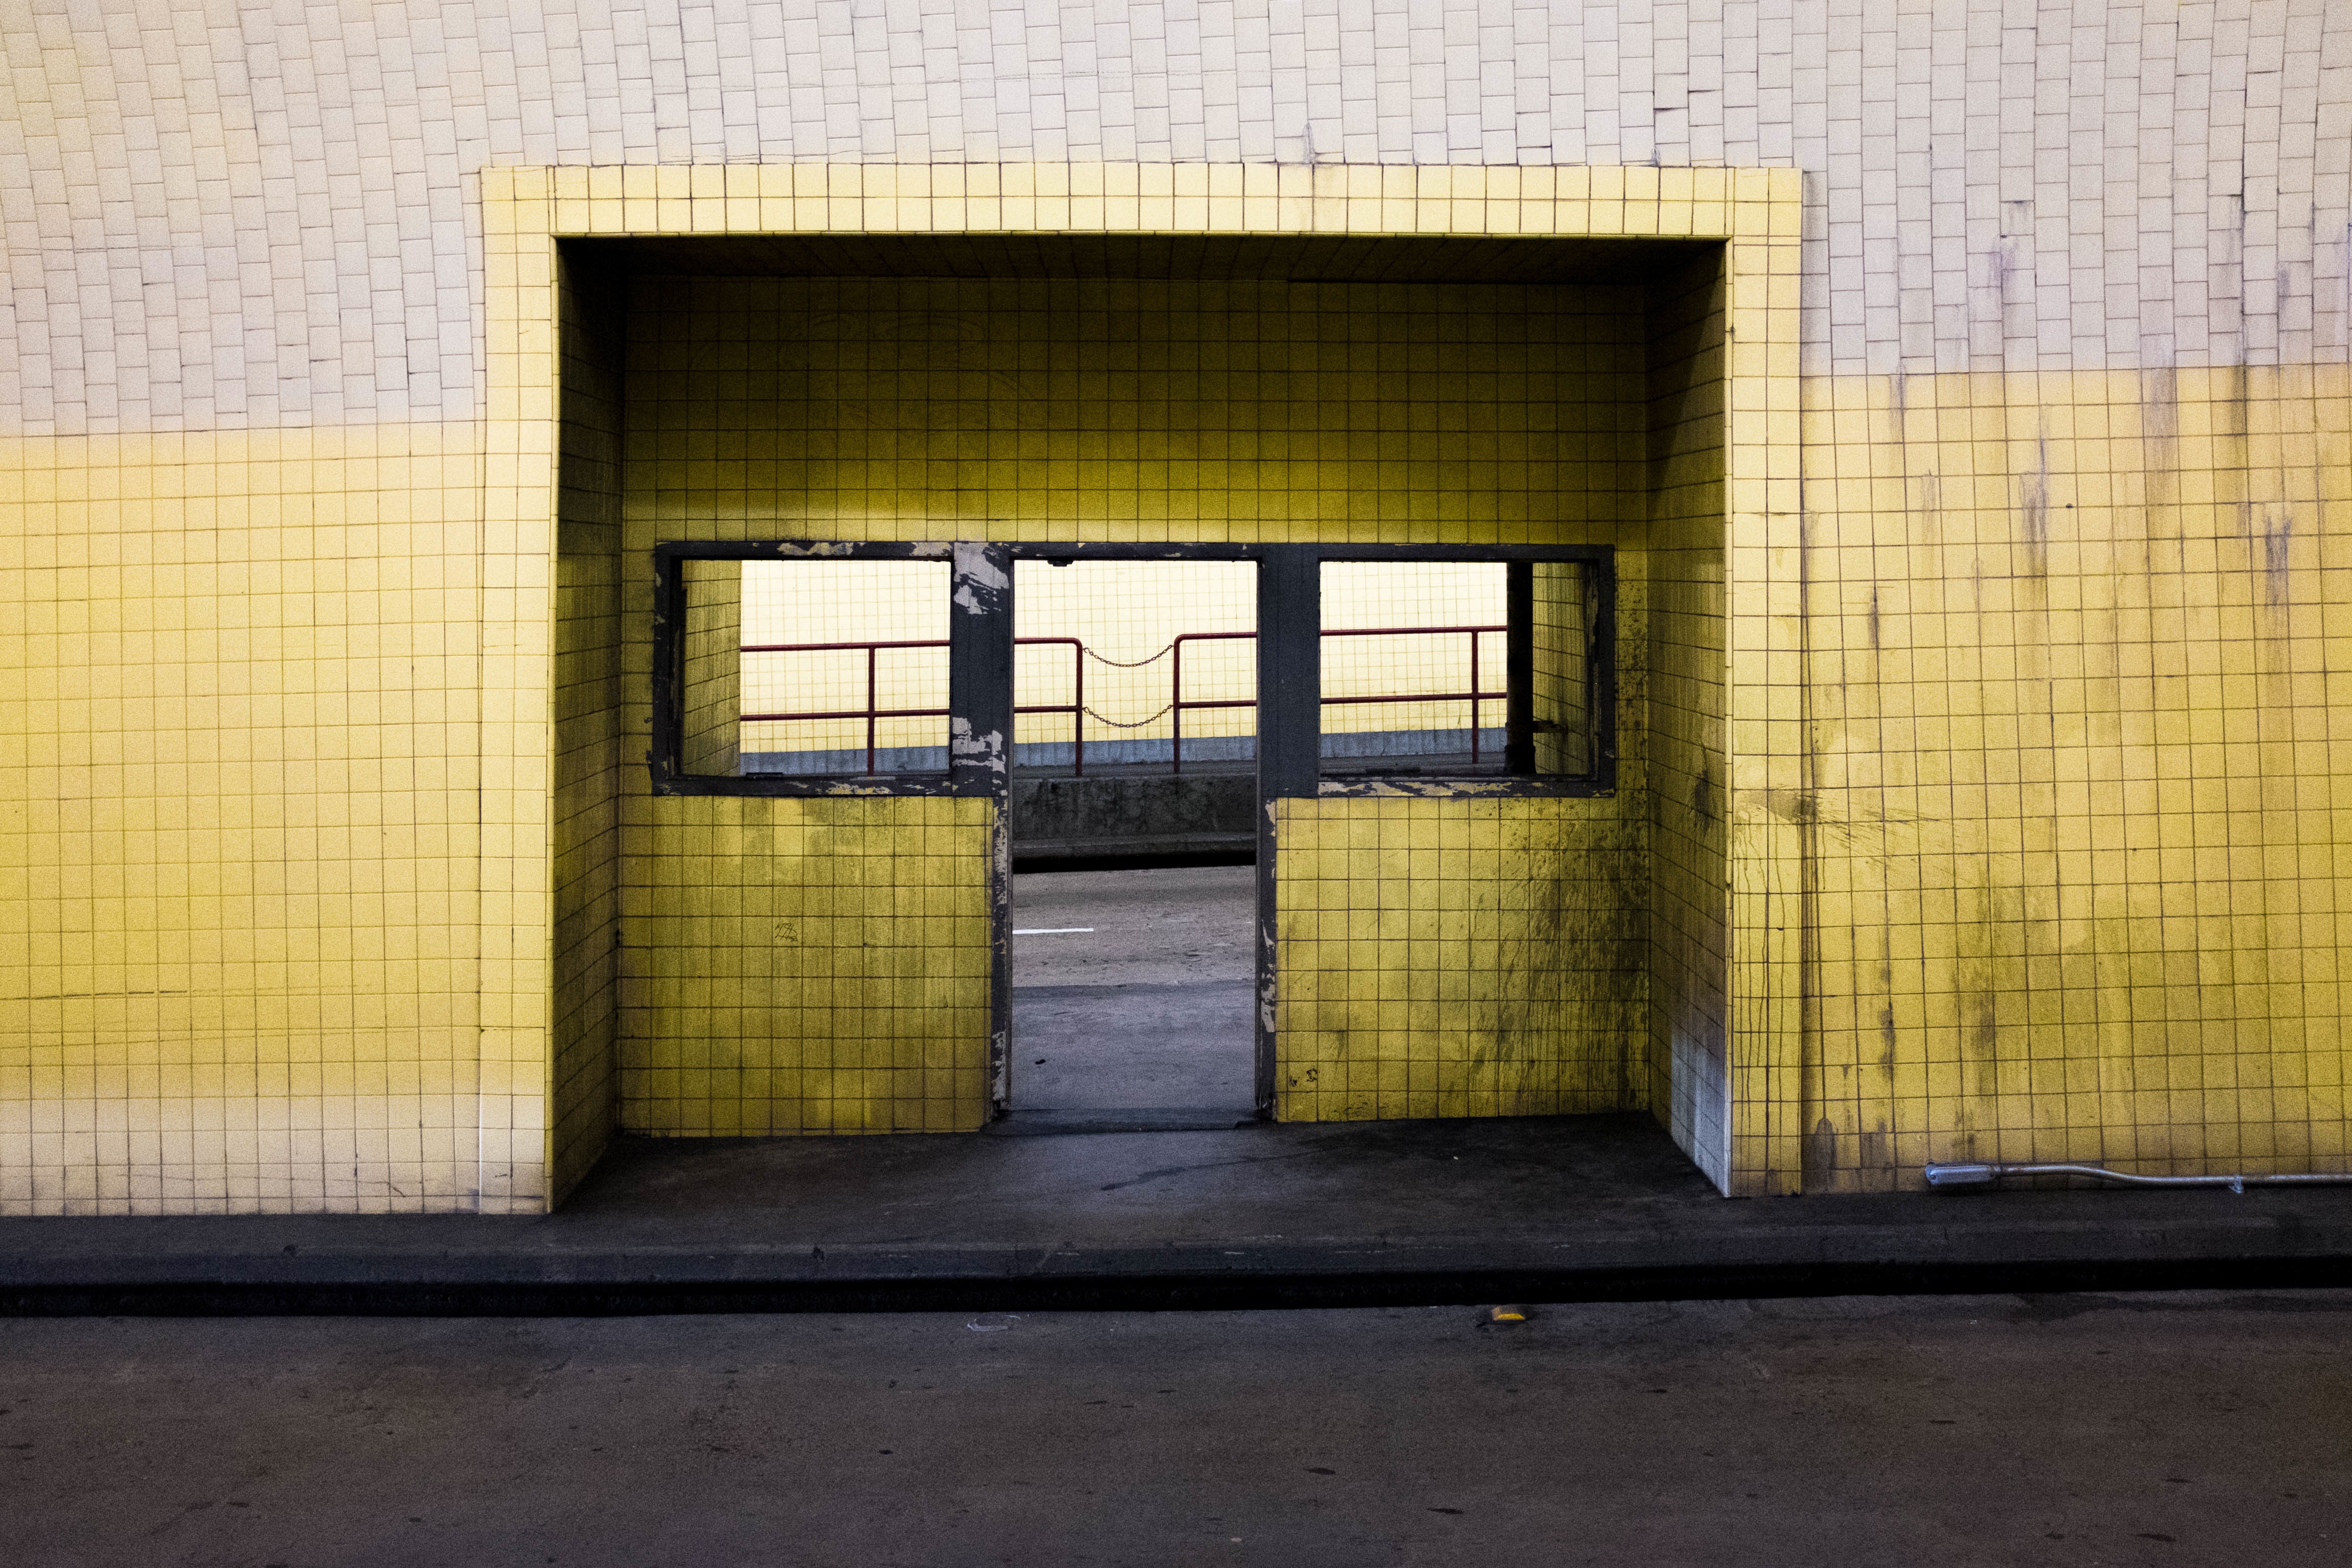
architecture, window, home, wall, facade, property, interior design, design, window covering